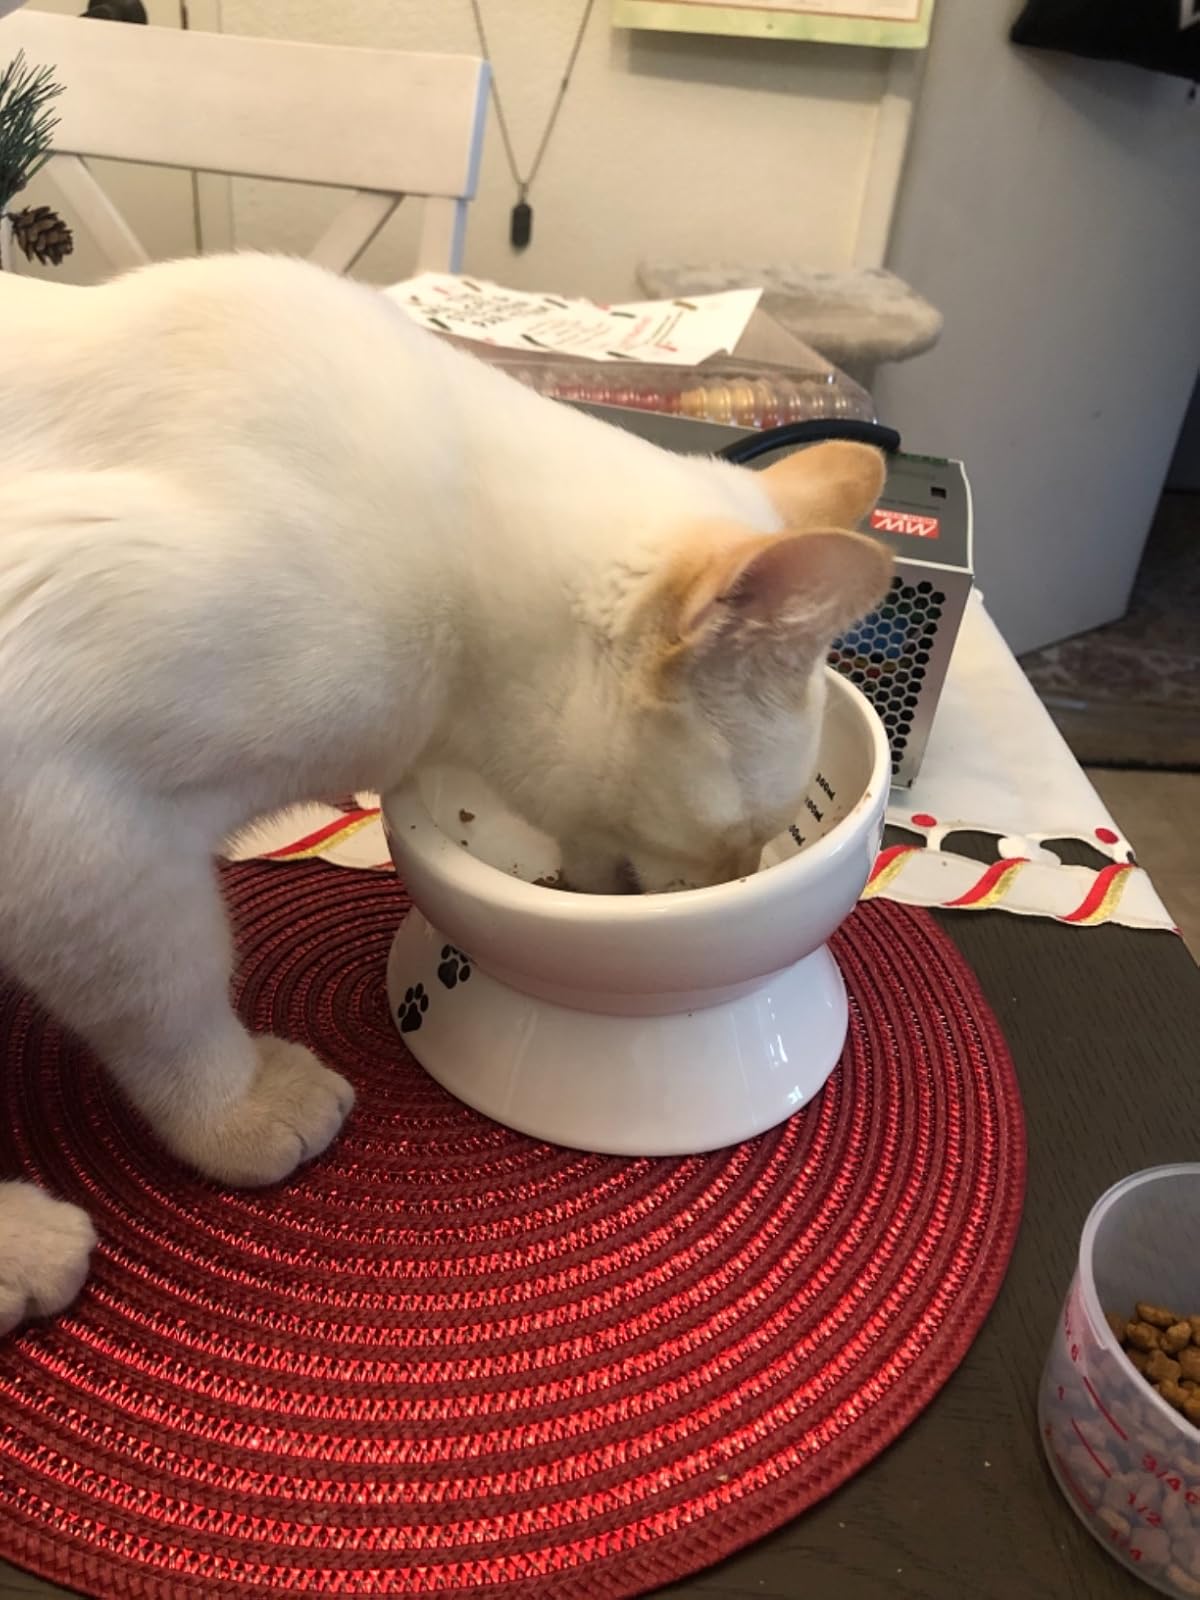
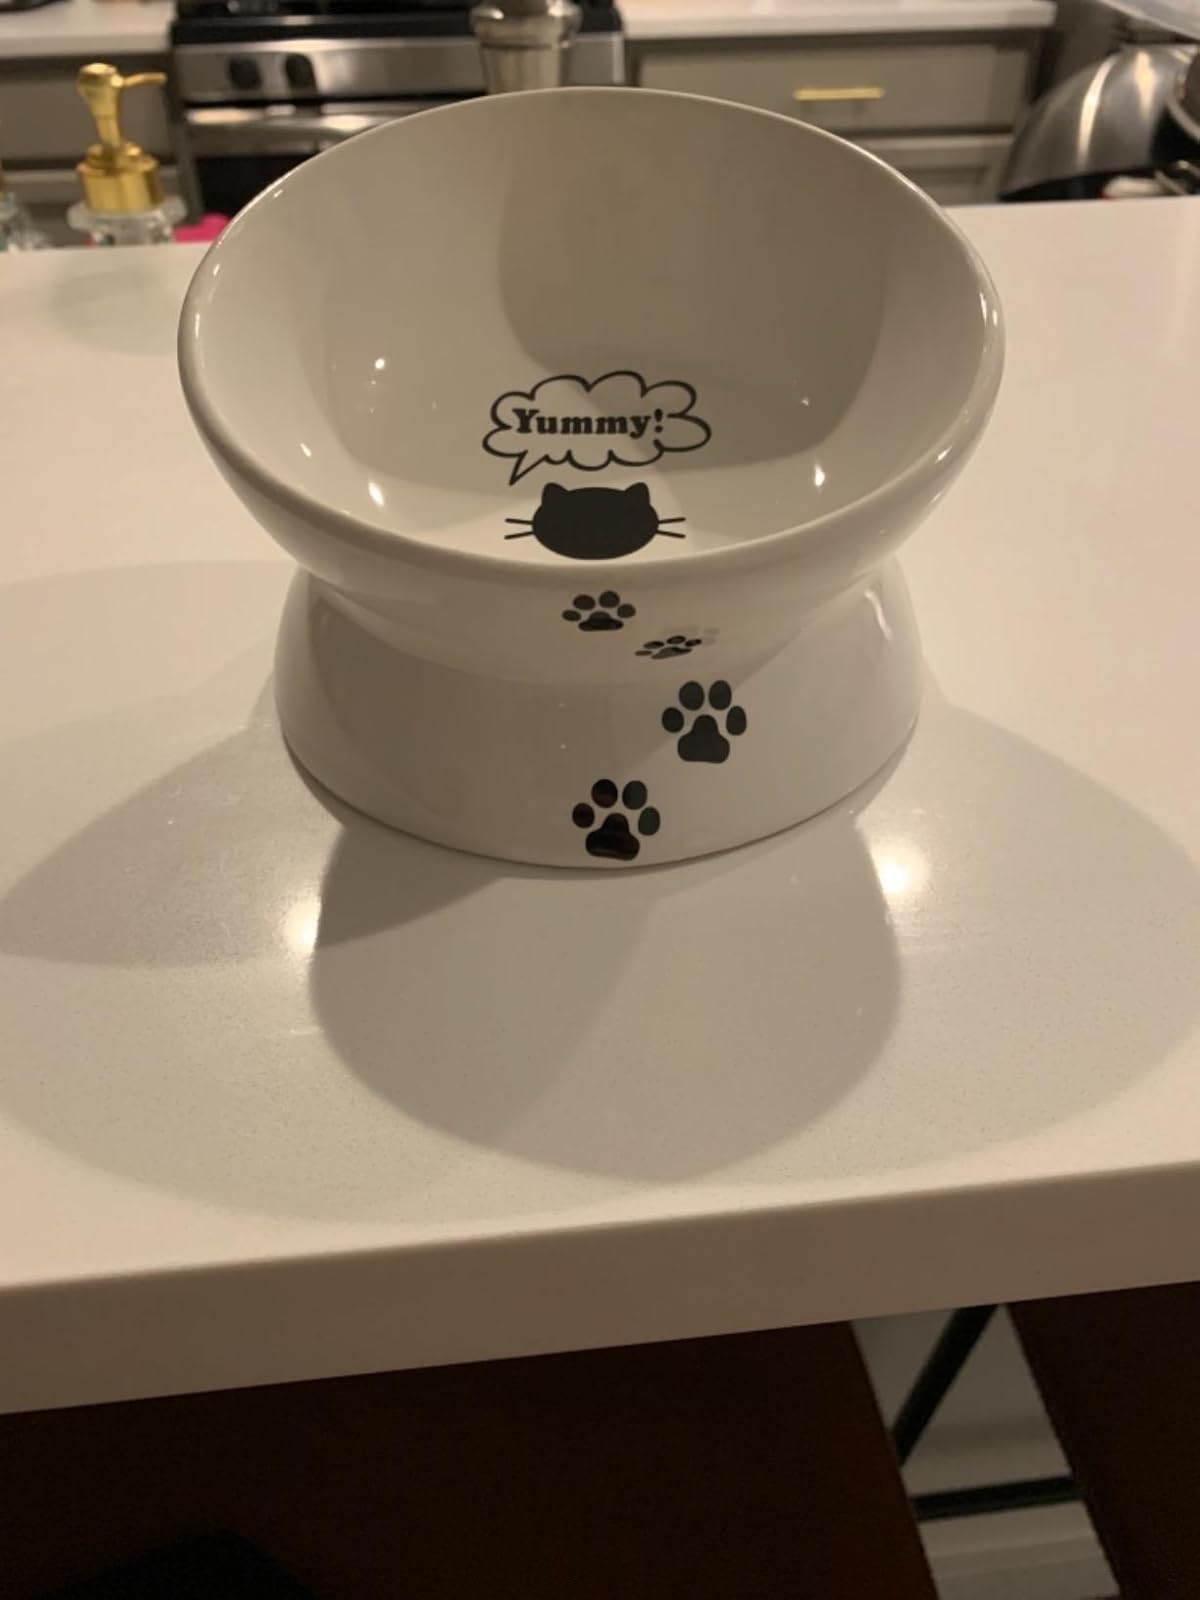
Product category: items_bowl
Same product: yes